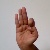
The image shows a hand gesture representing the letter 'F' in Indian Sign Language.